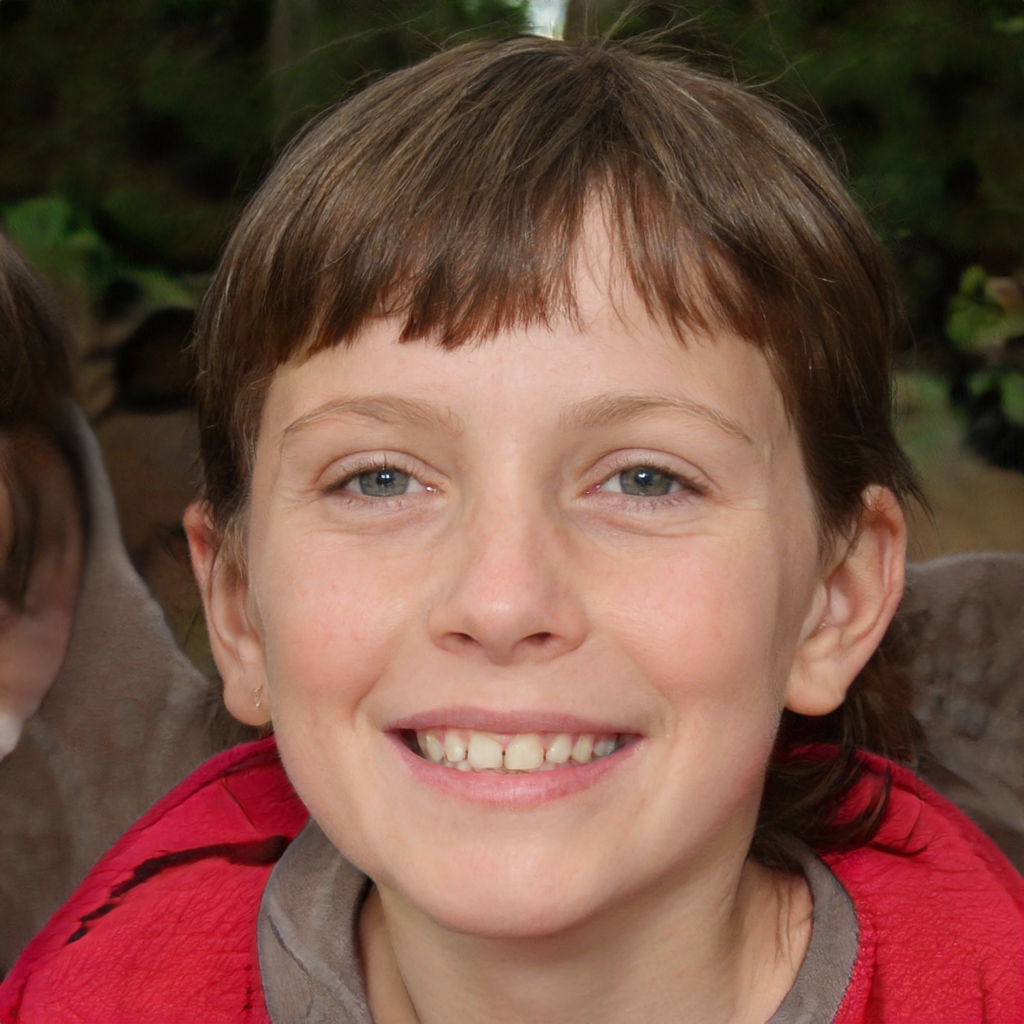
Gender: Female